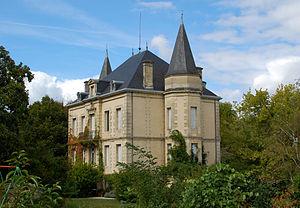
Château de Martignas à Beautiran
Beautiran est une commune du Sud-Ouest de la France, située dans le département de la Gironde, en région Nouvelle-Aquitaine.